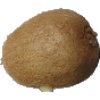
Label: kiwi